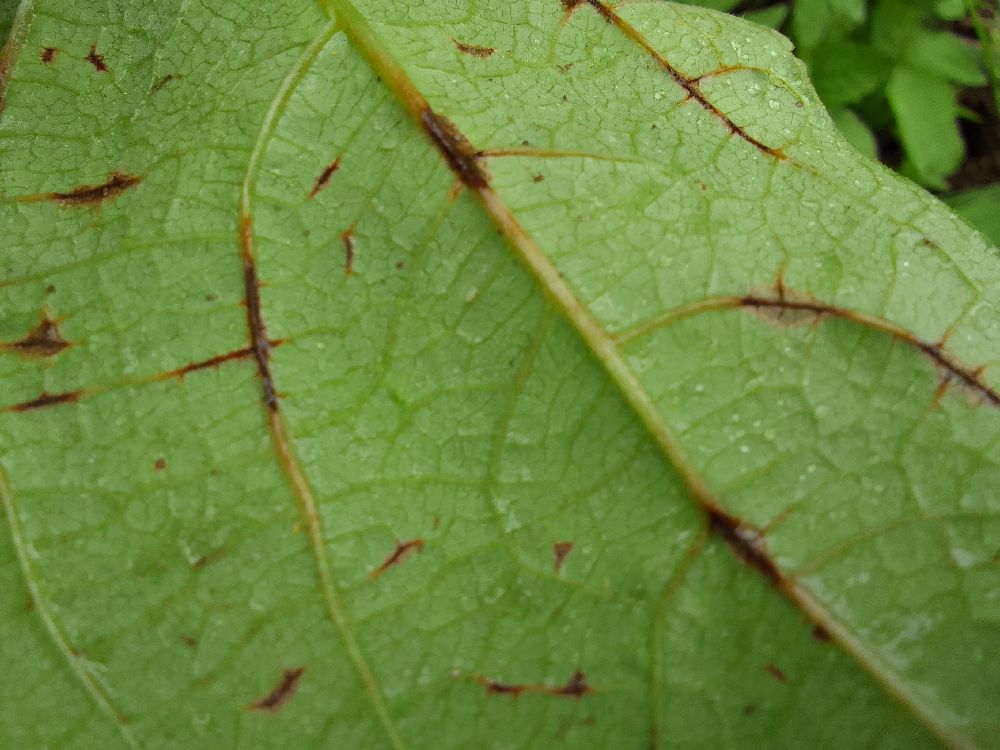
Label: anthracnose